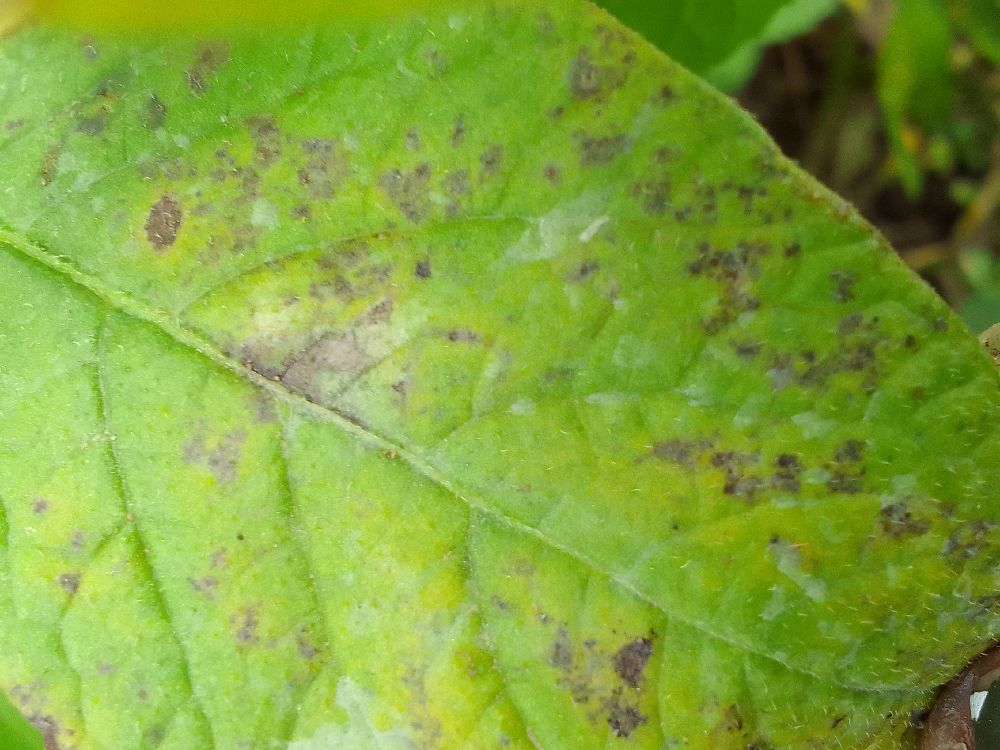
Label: Early blight